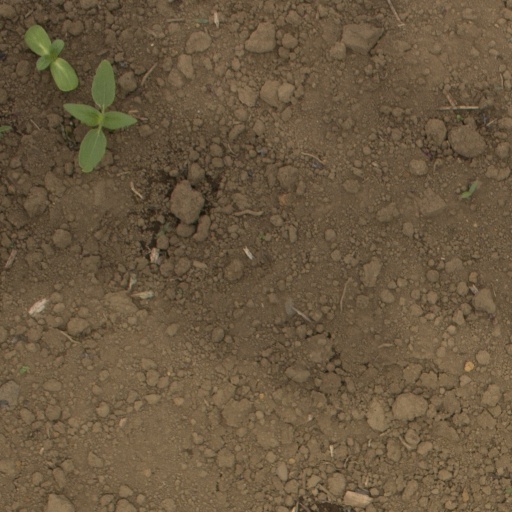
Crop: Jerusalem artichoke